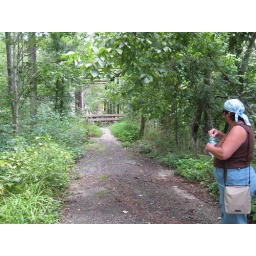
Old road leading to derelict bridge over Blue River.